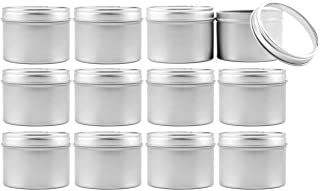
Label: metal